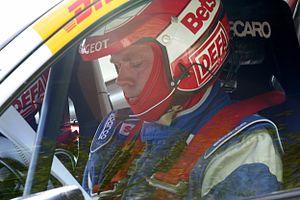
Sebastian Lindholm, né le 30 janvier 1961 à Helsinki, est un pilote automobile finlandais de rallyes.